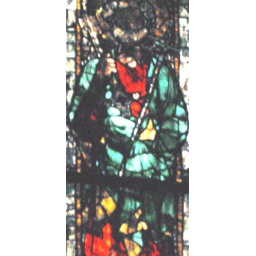
Regensburg - old stained glass window in cathedral